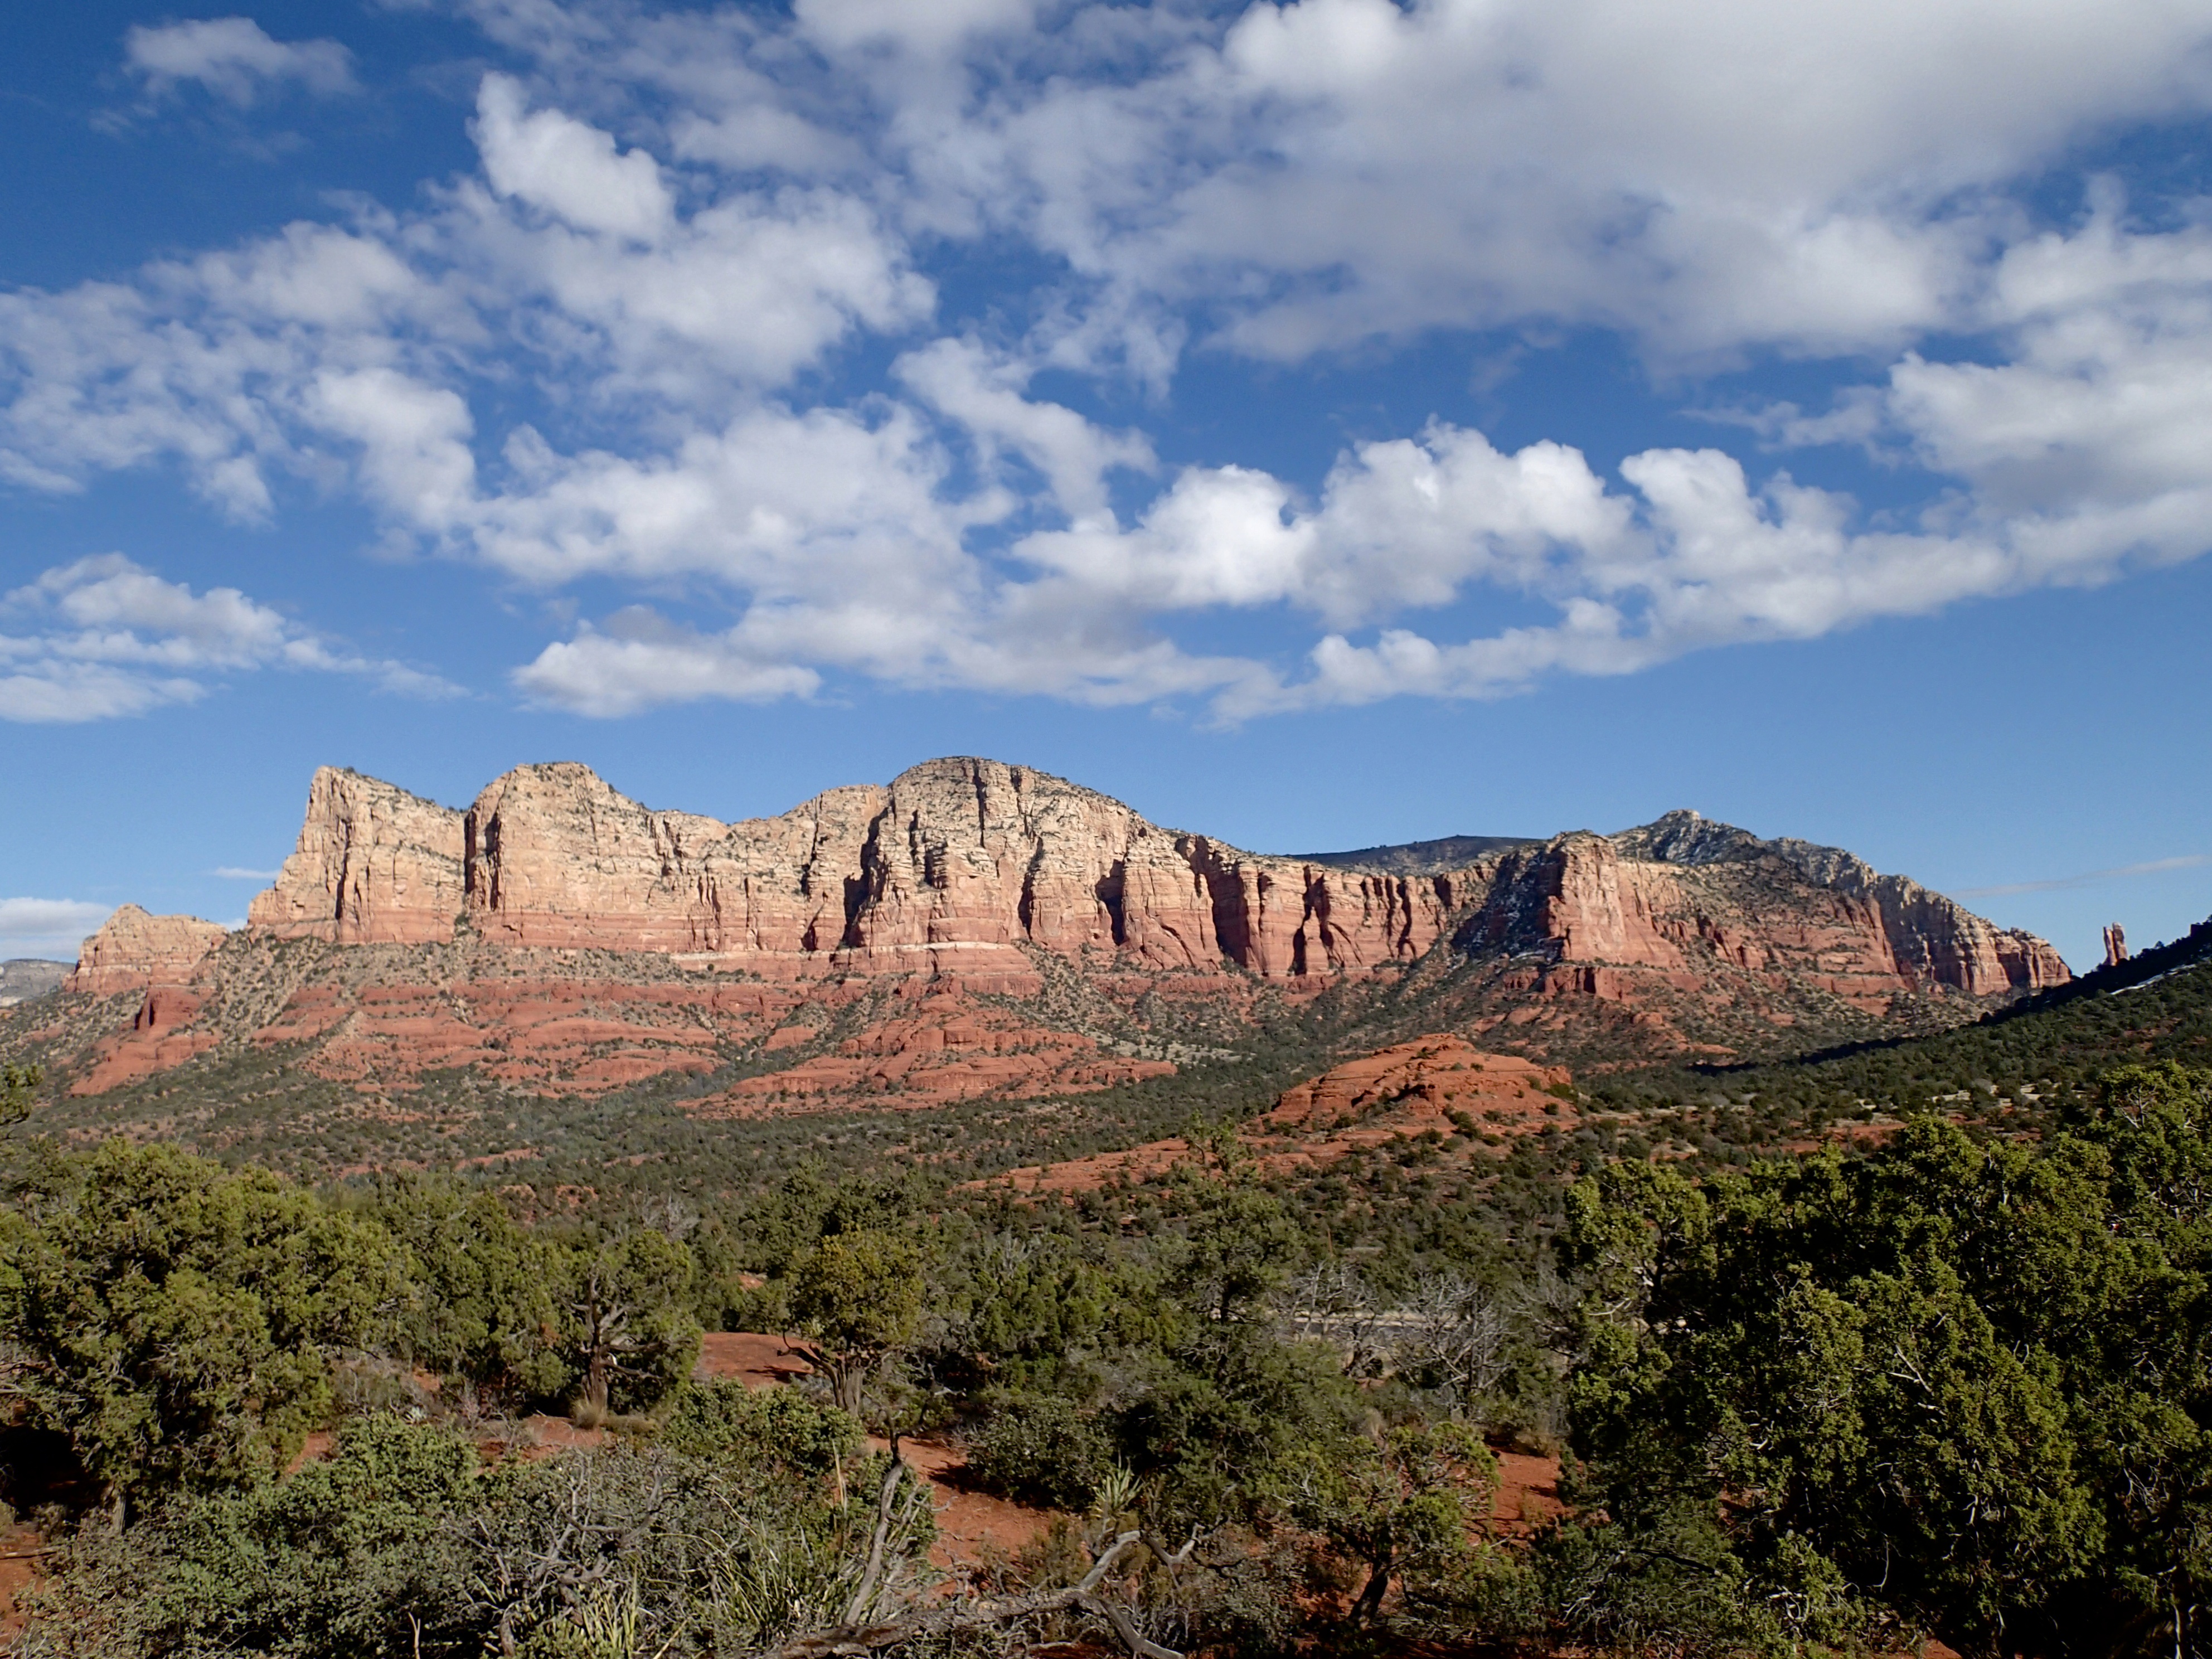
landscape, nature, rock, wilderness, mountain, hill, valley, park, national park, geology, badlands, plateau, bicycling, butte, landform, geographical feature, mountainous landforms